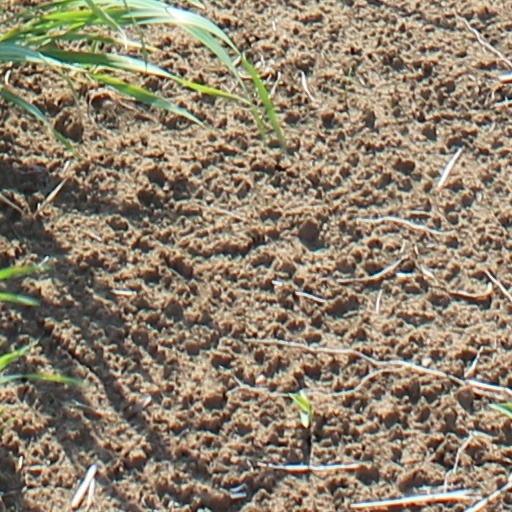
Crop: wheat